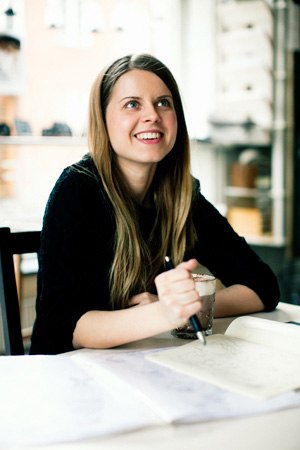
Lina Neidestam
Line Maria Neidestam, født 22. april 1984 i Södertälje, er en svensk tegneserieskaber. Hun er mest kendt for sin feministiske humorserie Zelda. I 2011 udgav hun sin erotiske serie roman Maran, og 2013 deltog hun i tegneserieudgivelsen Berättelser från Engelsfors efter fantasybogserien af samme navn.